Neuville-lez-Beaulieu

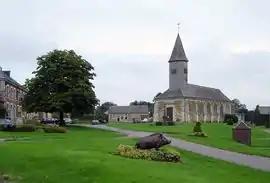
The church in La Neuville-aux-Tourneurs

Neuville-lez-Beaulieu is a commune in the Ardennes department and Grand Est region of north-eastern France.